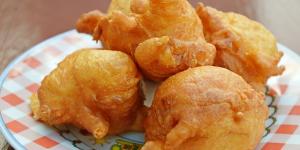
bunuelos dulces fritos